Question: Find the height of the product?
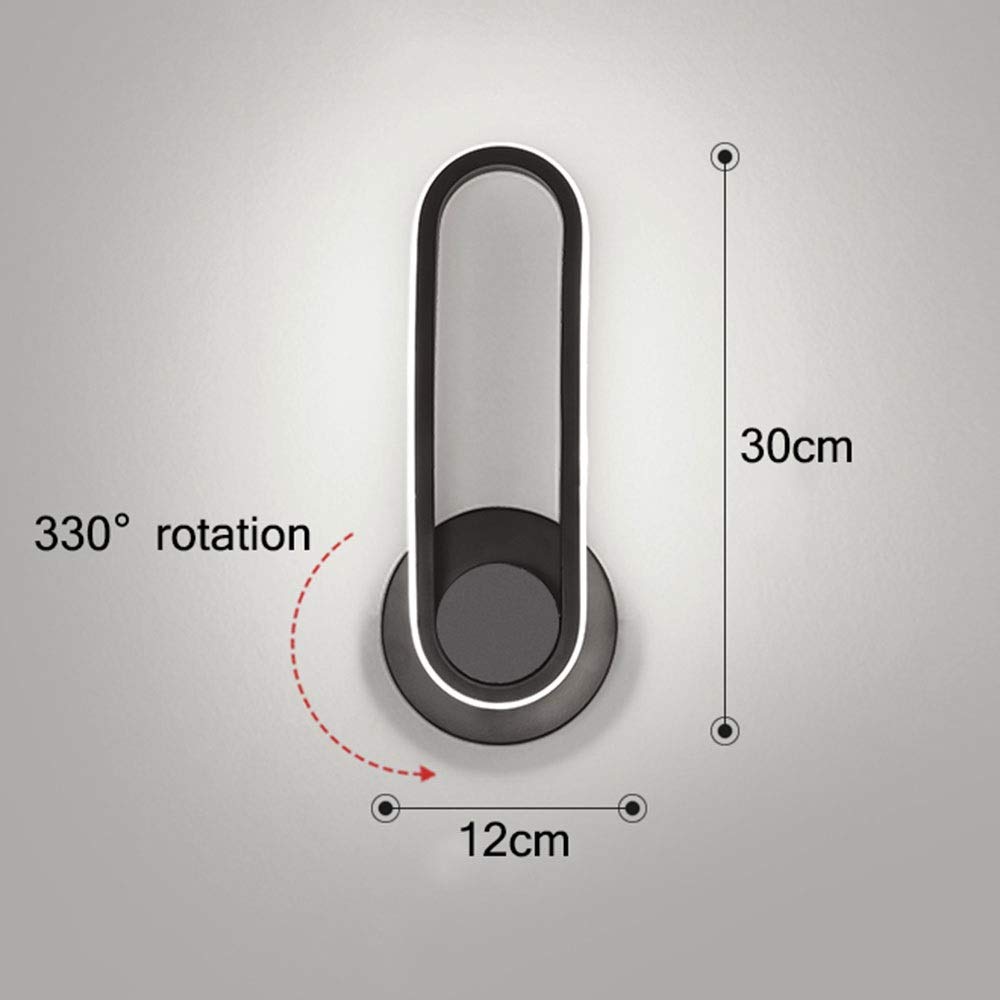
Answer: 30.0 centimetre